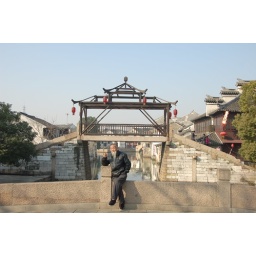
Cool old bearded man sitting on a bridge in Tongli, China